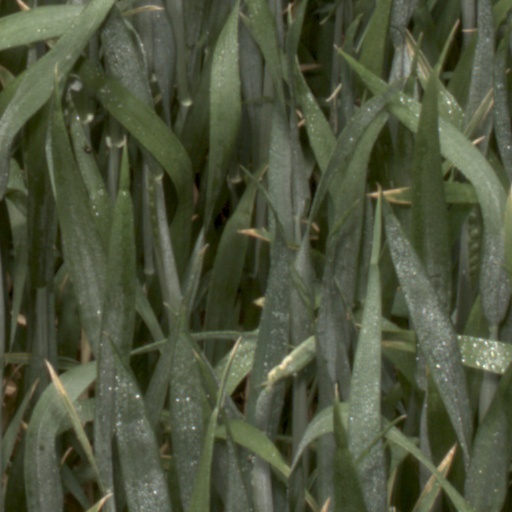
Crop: wheat